Loss of United Kingdom child benefit data (2007)

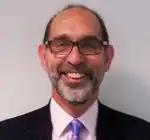
HMRC chairman Paul Gray resigned

The incident was a breach of the UK's Data Protection Act and resulted in the resignation of HMRC chairman Paul Gray; Darling commented that the discs were probably destroyed when "the hunt was on, probably within days" and that there was an "opaque" management structure at HMRC and it was difficult to see who was responsible for what. Gray was subsequently found to be working at Cabinet Office. The Metropolitan Police and the Independent Police Complaints Commission both investigated the security breach, and uniformed police officers investigated HMRC offices. The loss led to much criticism by the Acting Leader of the Liberal Democrats Vince Cable and Shadow Chancellor George Osborne. Osborne said: